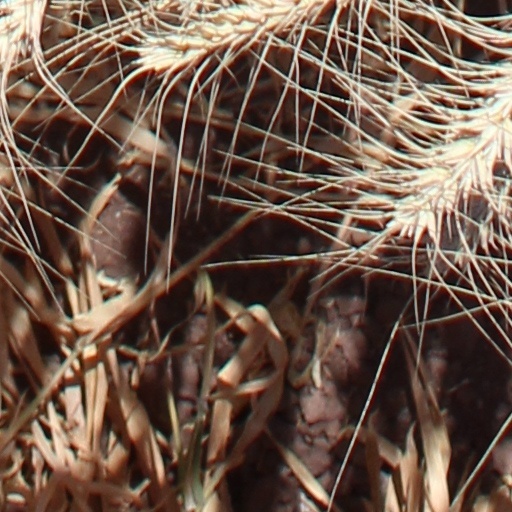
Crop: wheat